Deadwood, South Dakota

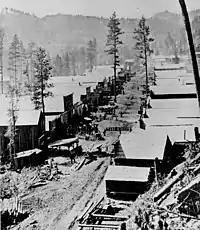
Deadwood in 1876

Everything changed after Lieutenant Colonel George Armstrong Custer was ordered to lead an expedition into the Black Hills and announced the discovery of gold in 1874, on French Creek near present-day Custer, South Dakota. This announcement was a catalyst for the Black Hills Gold Rush, and miners and entrepreneurs swept into the area. They created the new and lawless town of Deadwood, which quickly reached a population of approximately 5,000. By 1877, about 12,000 people settled in Deadwood, while other sources put the peak number even at 25,000 in 1876.